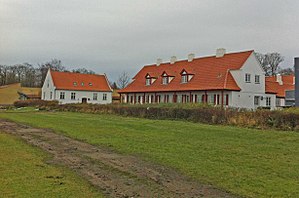
Nyborg-Knudshoved-banen
Knudshoved Stations boliger th. I oplagshuset tv. var der sovestuer
Knudshoved Stations boliger th. og oplagshus med sovestuer tv.
Nyborg-Knudshoved-banen – eller Knudshovedbanen – var en jernbane fra Nyborg Station til Knudshoved og Slipshavn. Den blev sammen med Halsskovbanen anlagt for at sikre trafikken over Storebælt i isvintre.